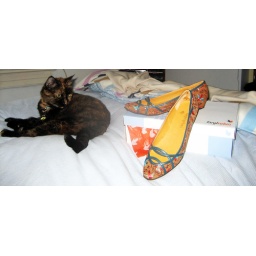
Daisy wondering why a pretty new pair of shoes are sitting beside her.